List of awards and nominations received by David O. Russell

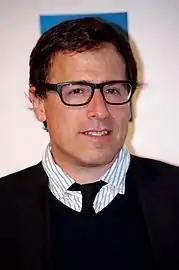
David O. Russell at the Tribeca Film Festival in 2011

David O. Russell is an American film director, screenwriter and producer. He has been nominated for five Academy Awards and four Golden Globes. He has won four Independent Spirit Awards and two British Academy Film Awards. He has been nominated for three Writers Guild of America awards and two Directors Guild of America awards. Regarding five Academy Award nominations, three for Best Director for "The Fighter", "Silver Linings Playbook" and "American Hustle" and two for Best Adapted Screenplay for Silver Linings Playbook and American Hustle.